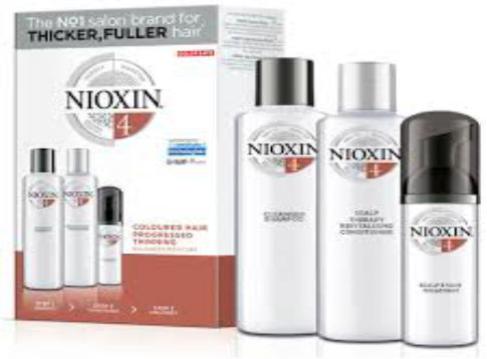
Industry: Necessities